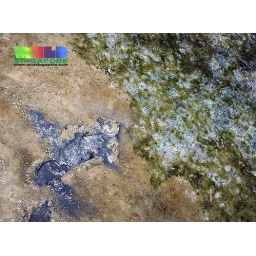
Post oil spill: Crude under the sand next to brown and white scum